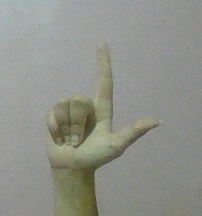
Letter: laam